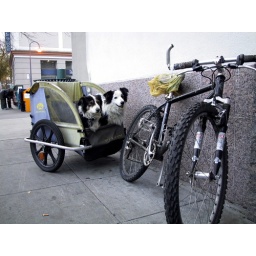
Those two cute dogs were patiently waiting for their owner in front of the Palo Alto Whole Foods store.